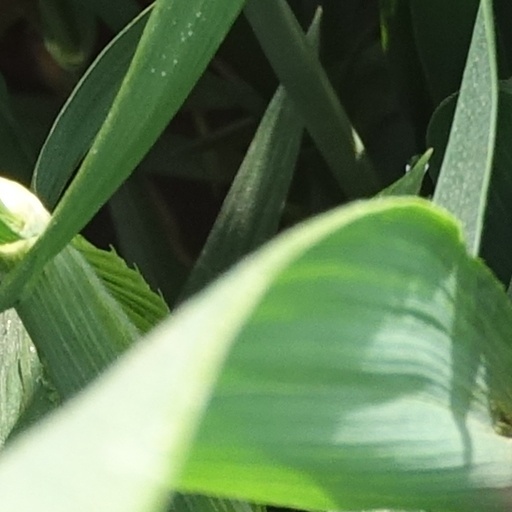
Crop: wheat